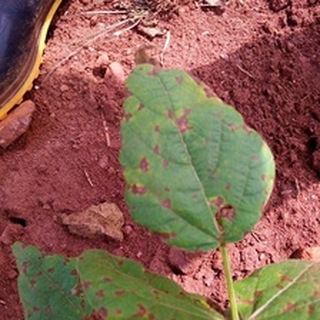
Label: bean_angular_leaf_spot